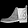
Label: Ankle boot